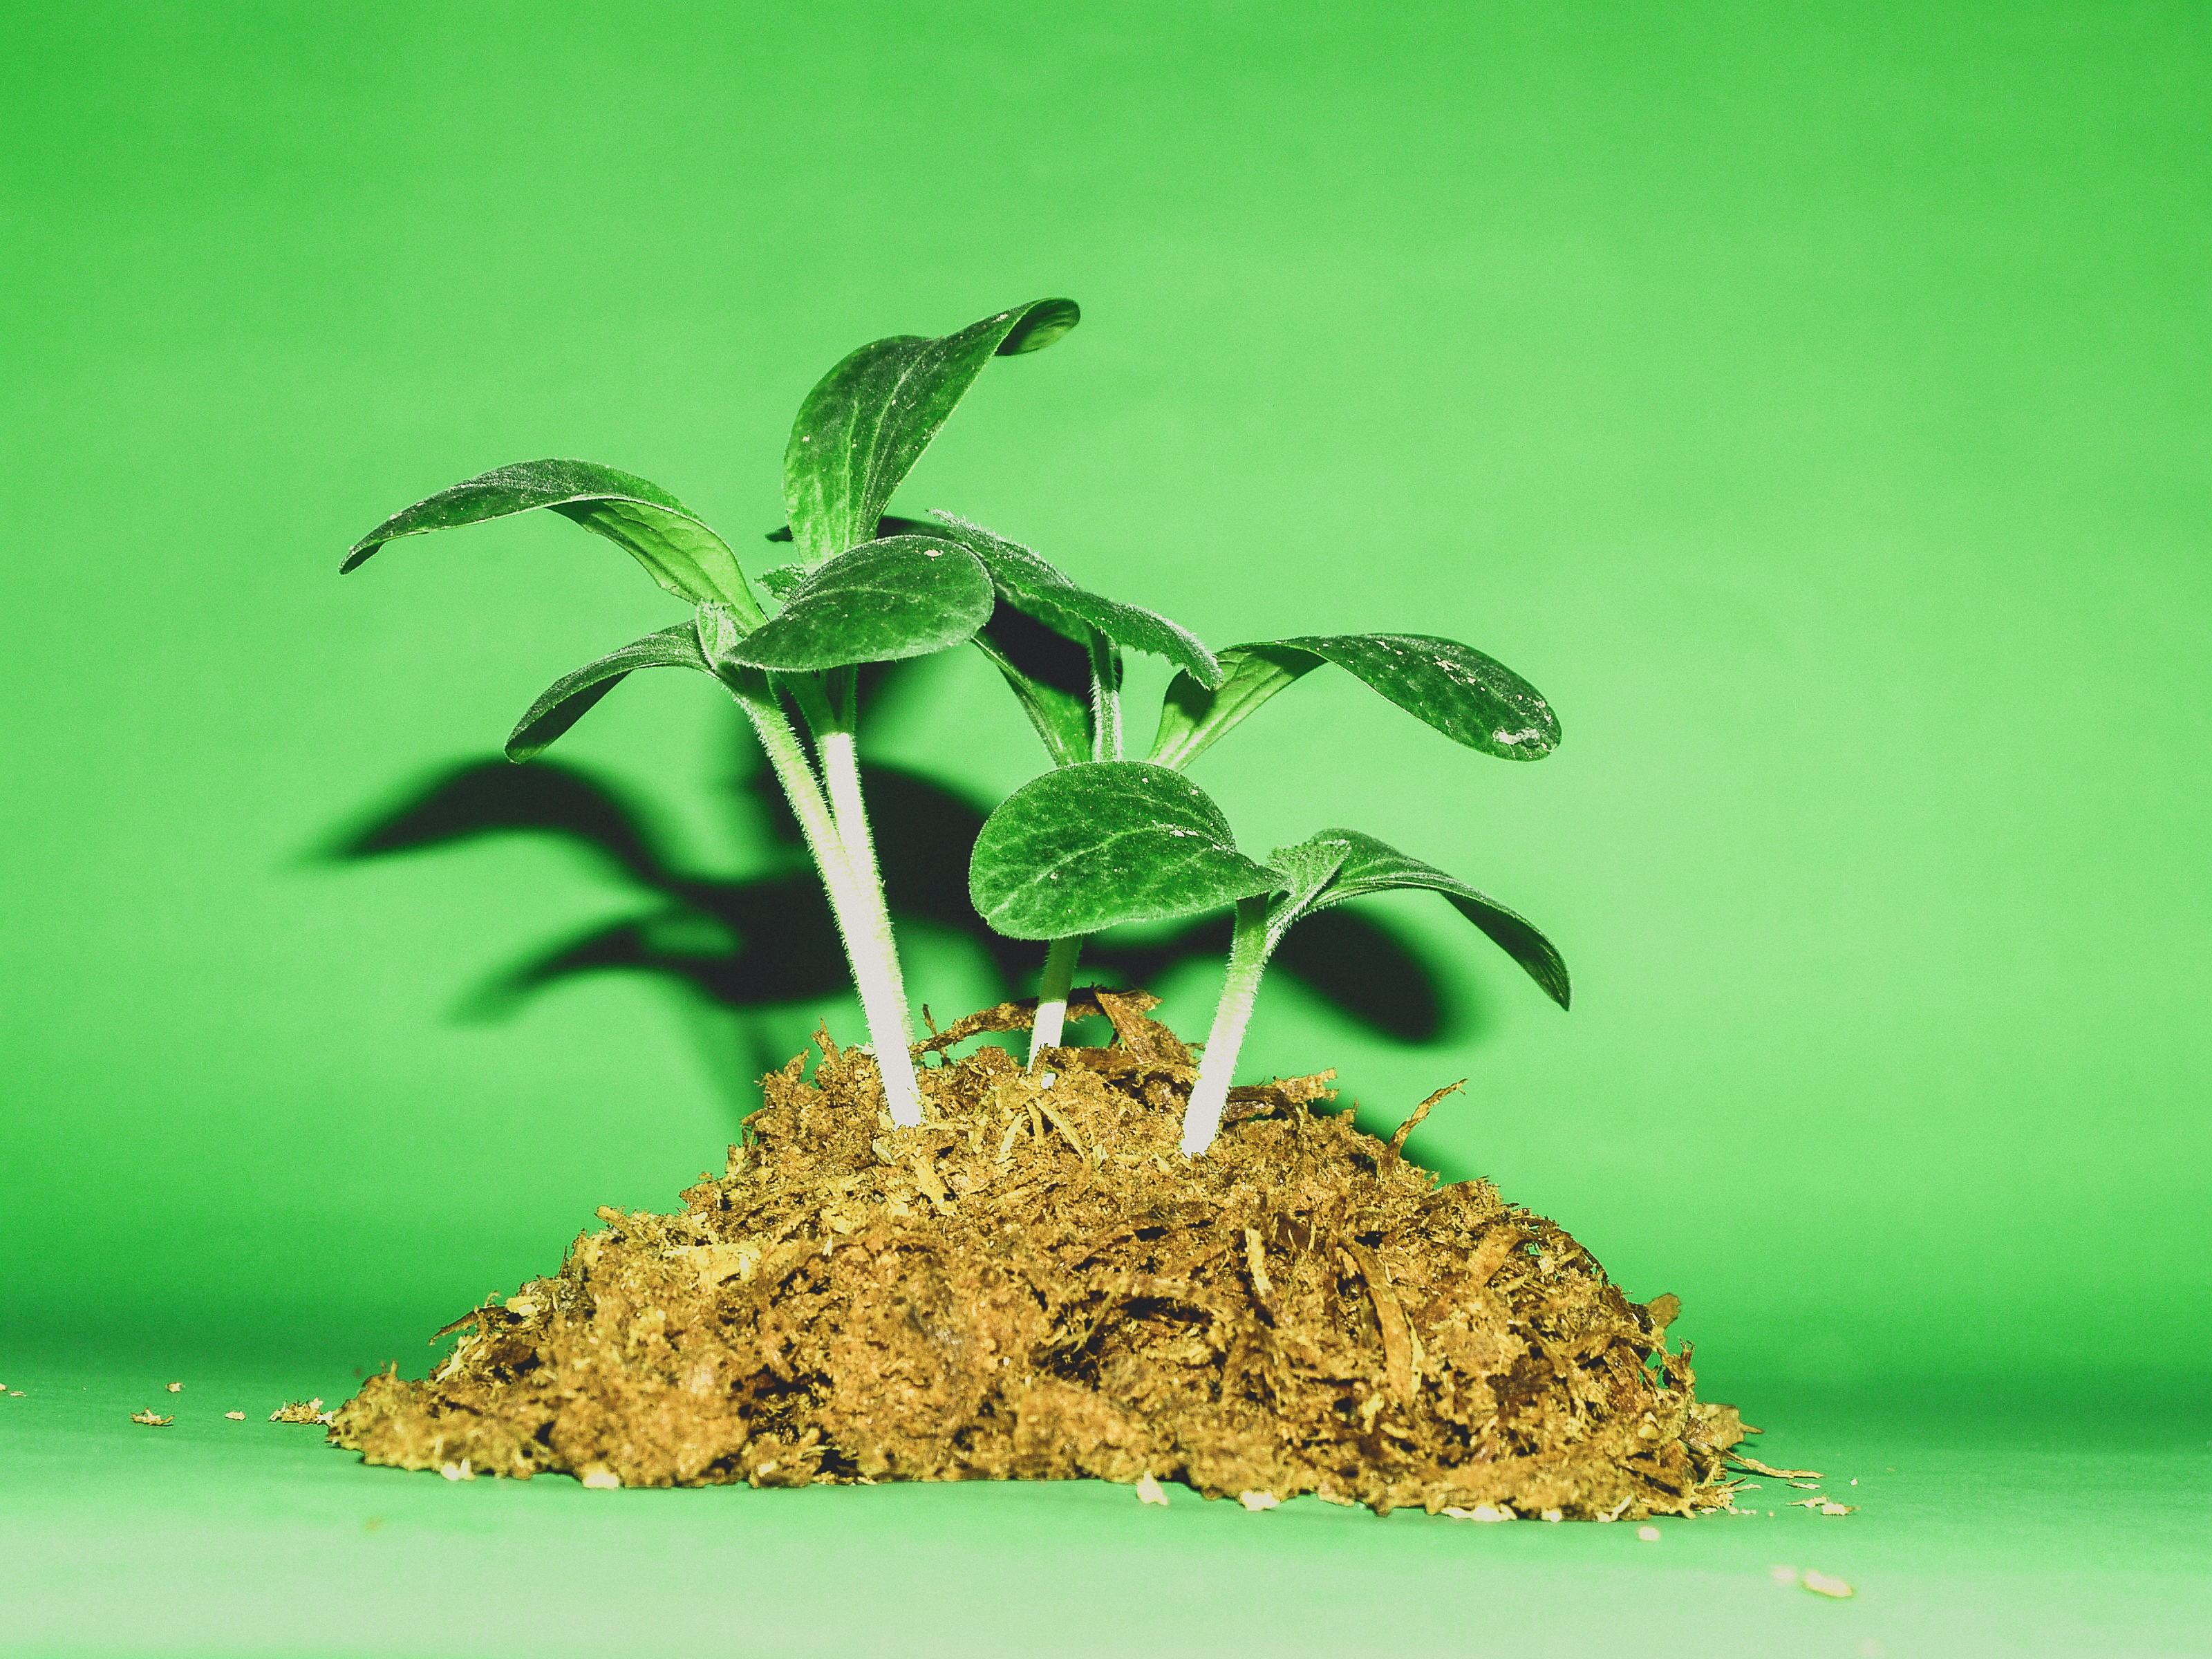
spring, leaf, growth, tree, green, seedling, nature, plant, growing, life, small, gardening, sprout, fresh, agriculture, botany, environmental, ecology, young, sapling, soil, dirt, concept, garden, seed, new, background, land, root, stem, herb, plant stem